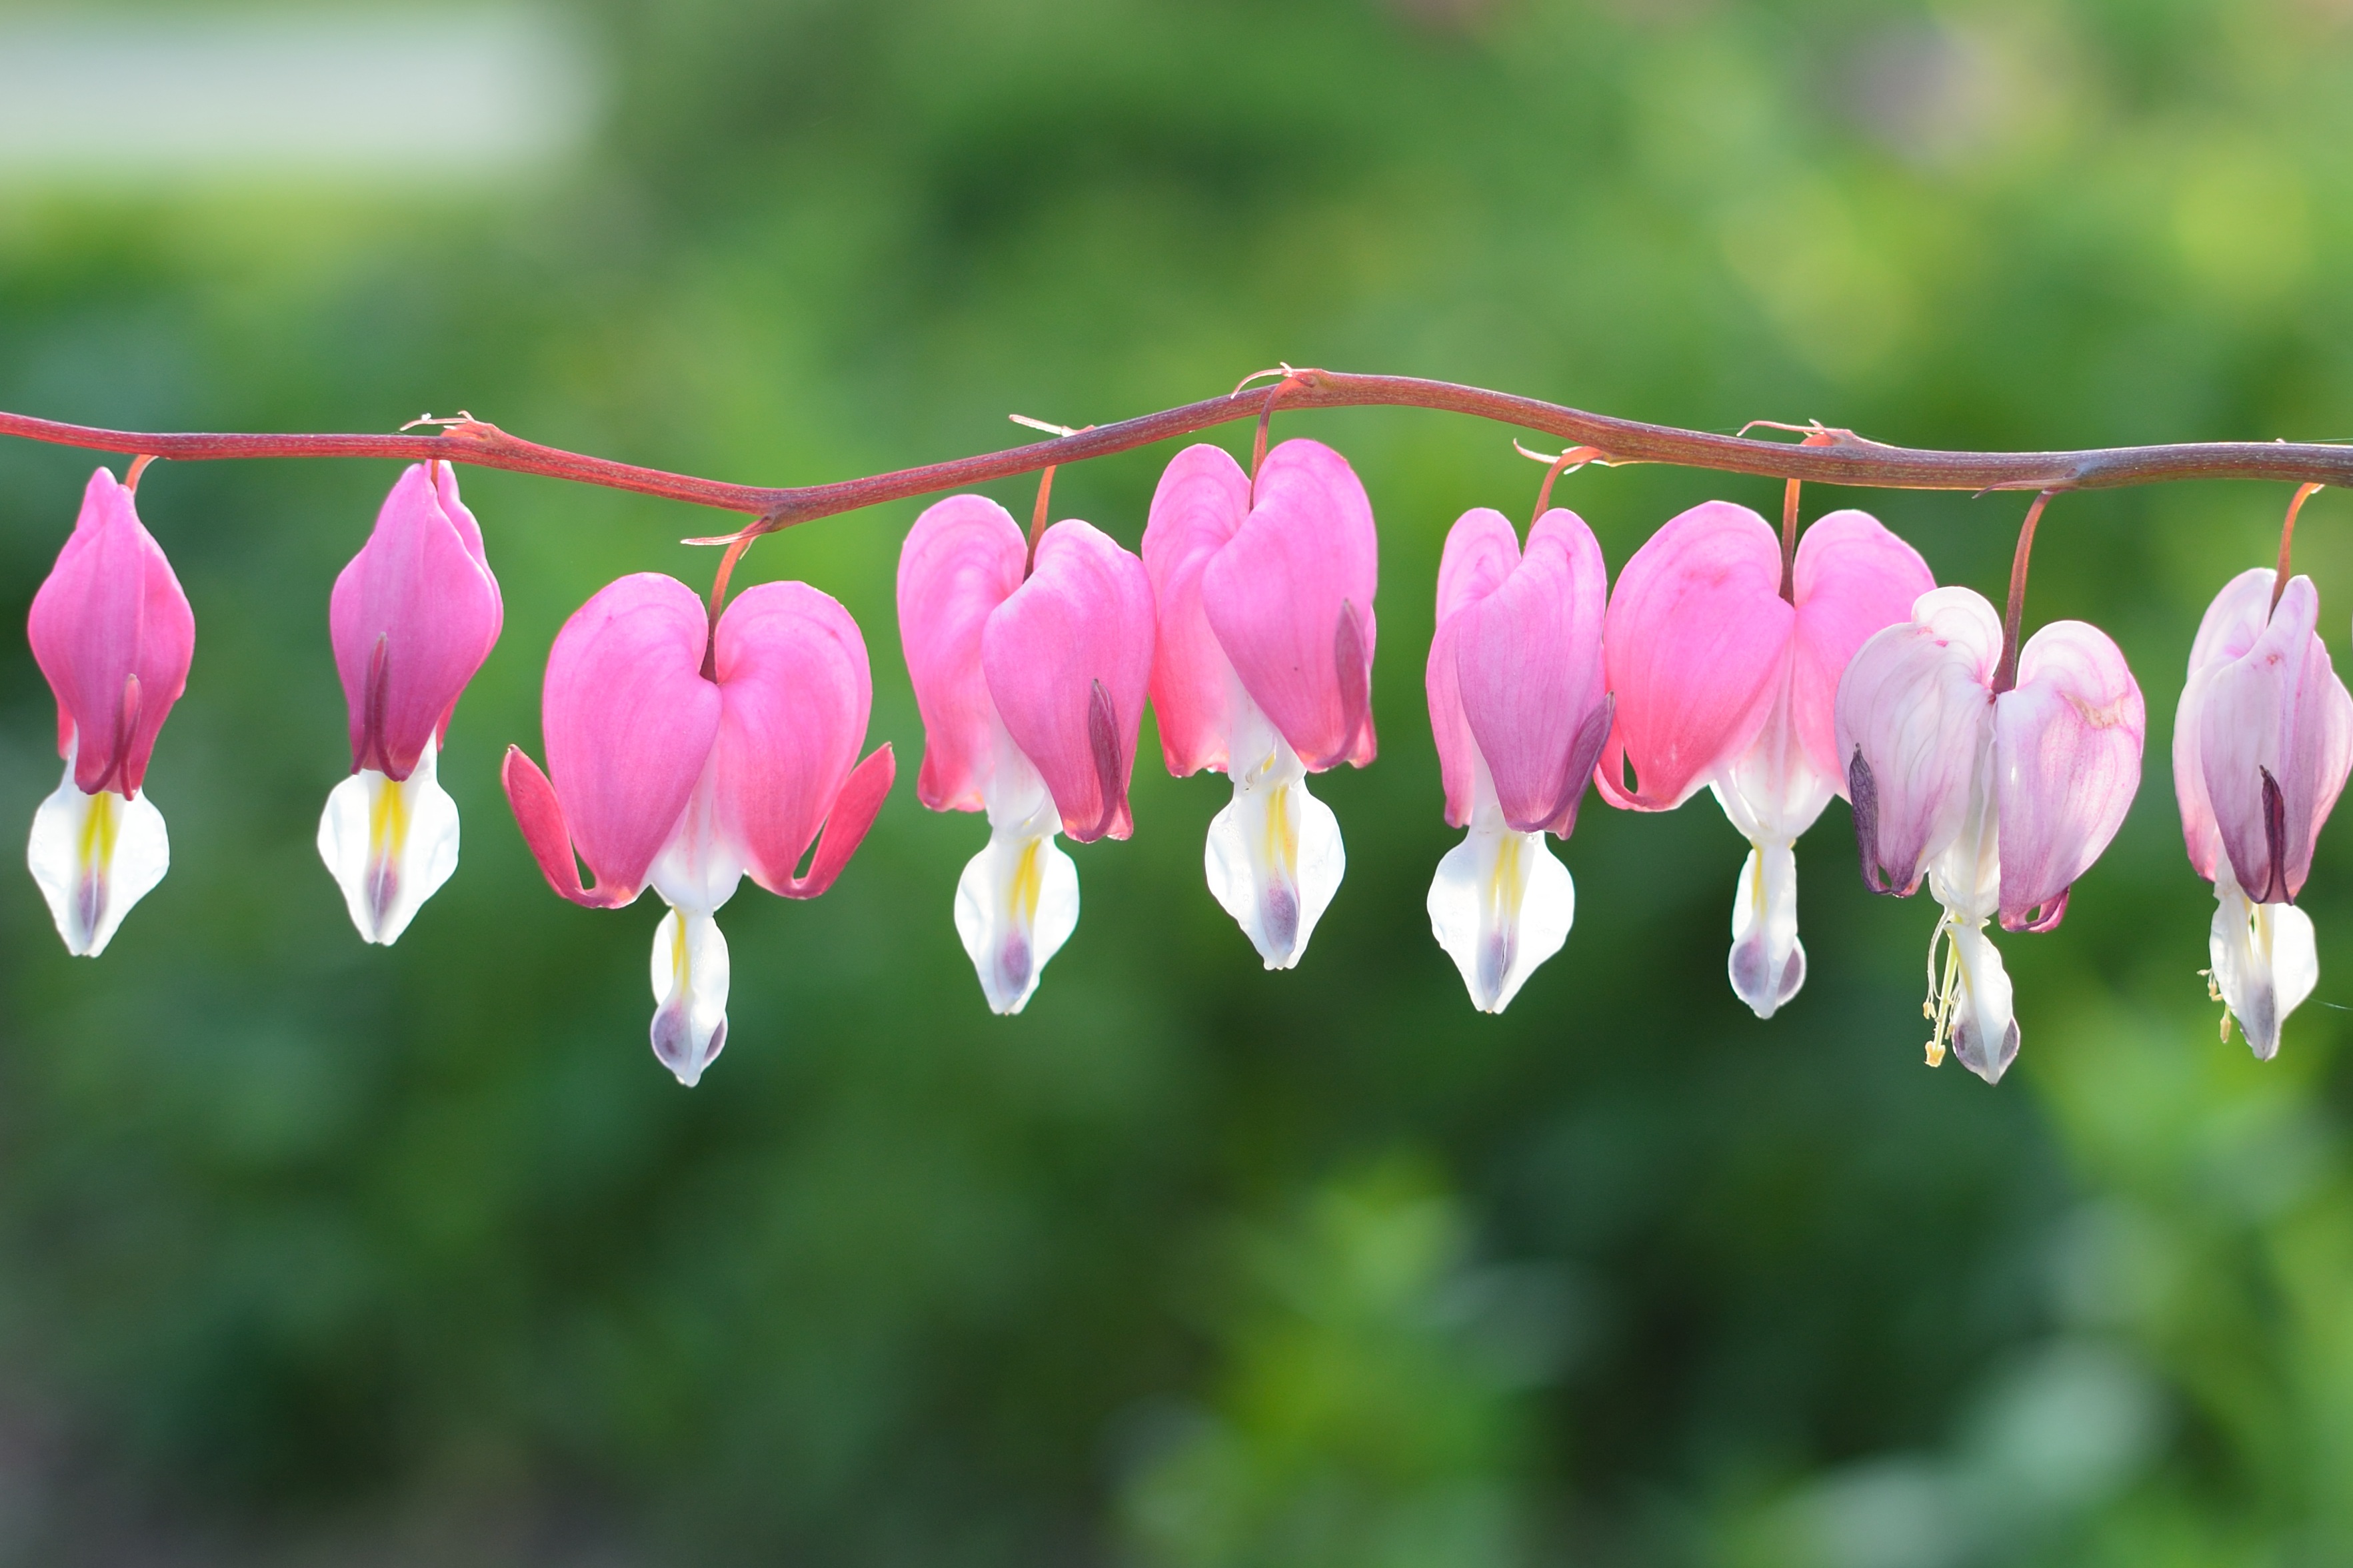
blossom, plant, leaf, flower, petal, bloom, spring, red, botany, hanging, garden, pink, flora, wildflower, shrub, cyclamen, macro photography, flowering plant, bleeding heart, watery heart, herzerlstock, flaming heart, marie heart, heart flower, land plant, two tone heart flower